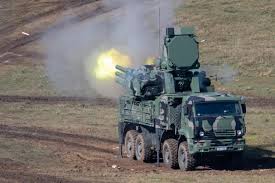
Label: Air Defense